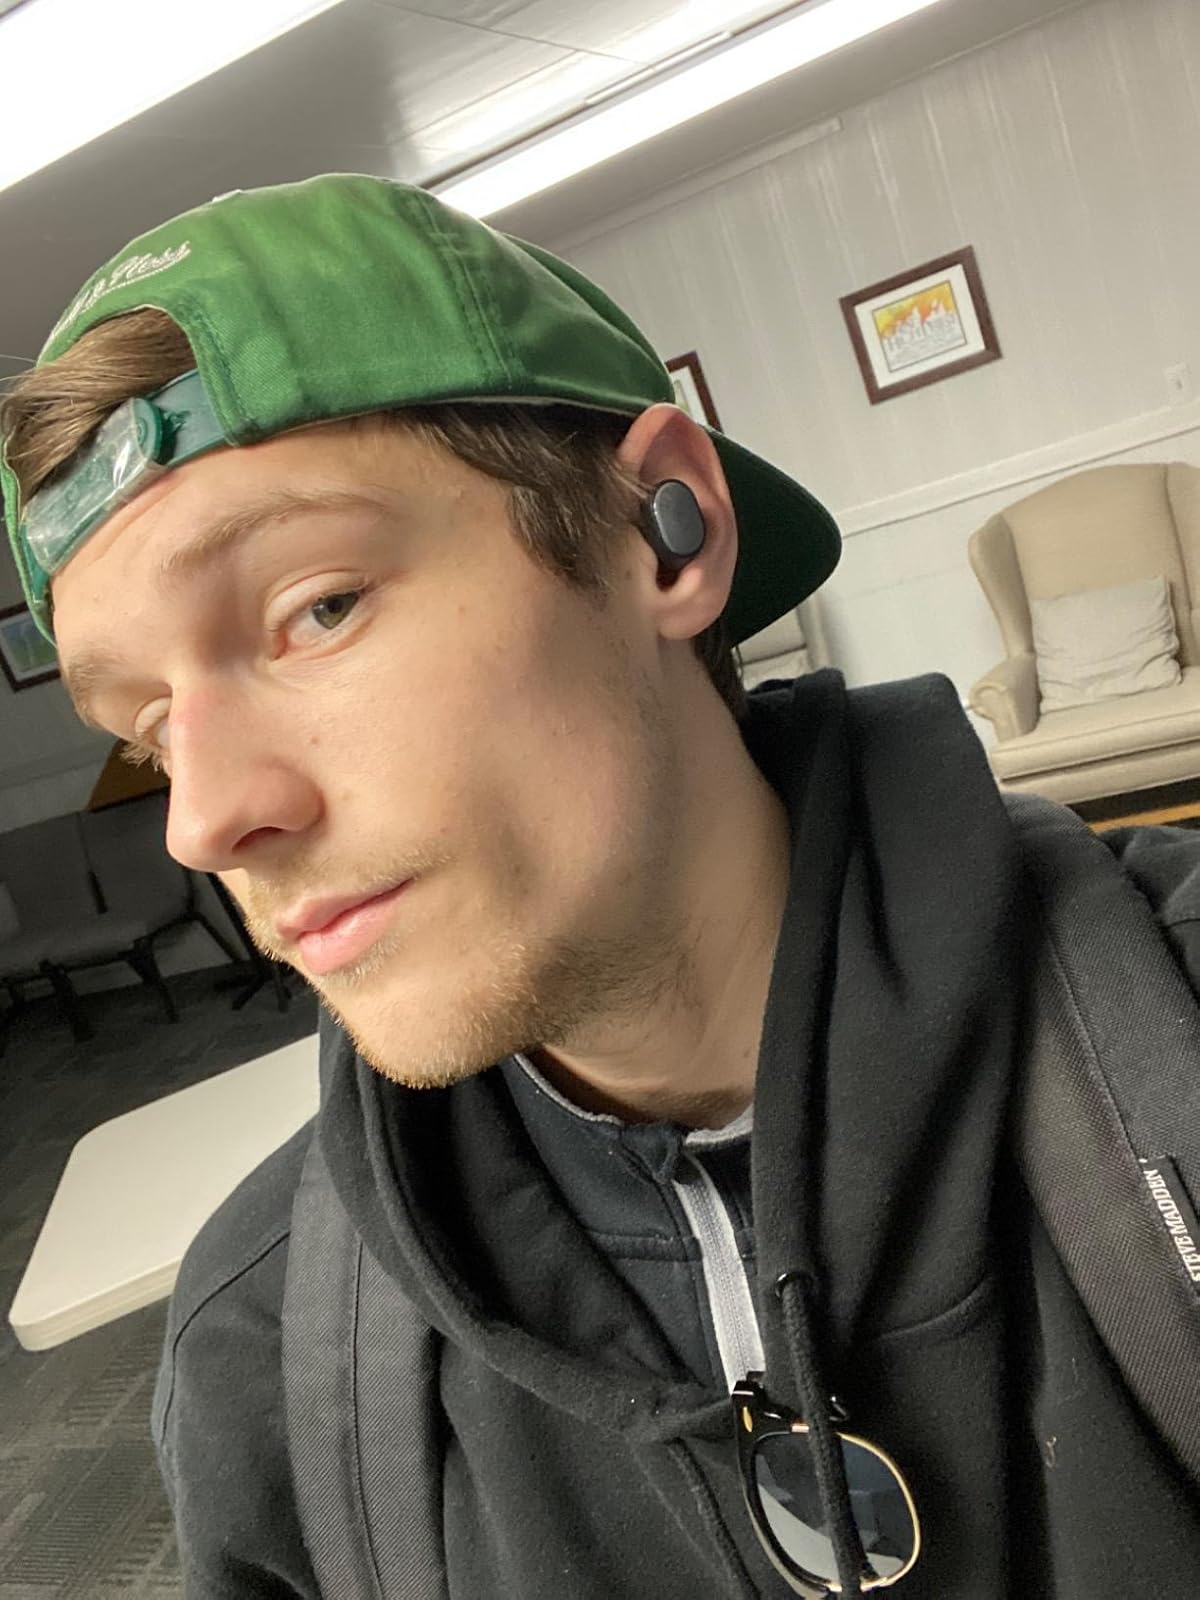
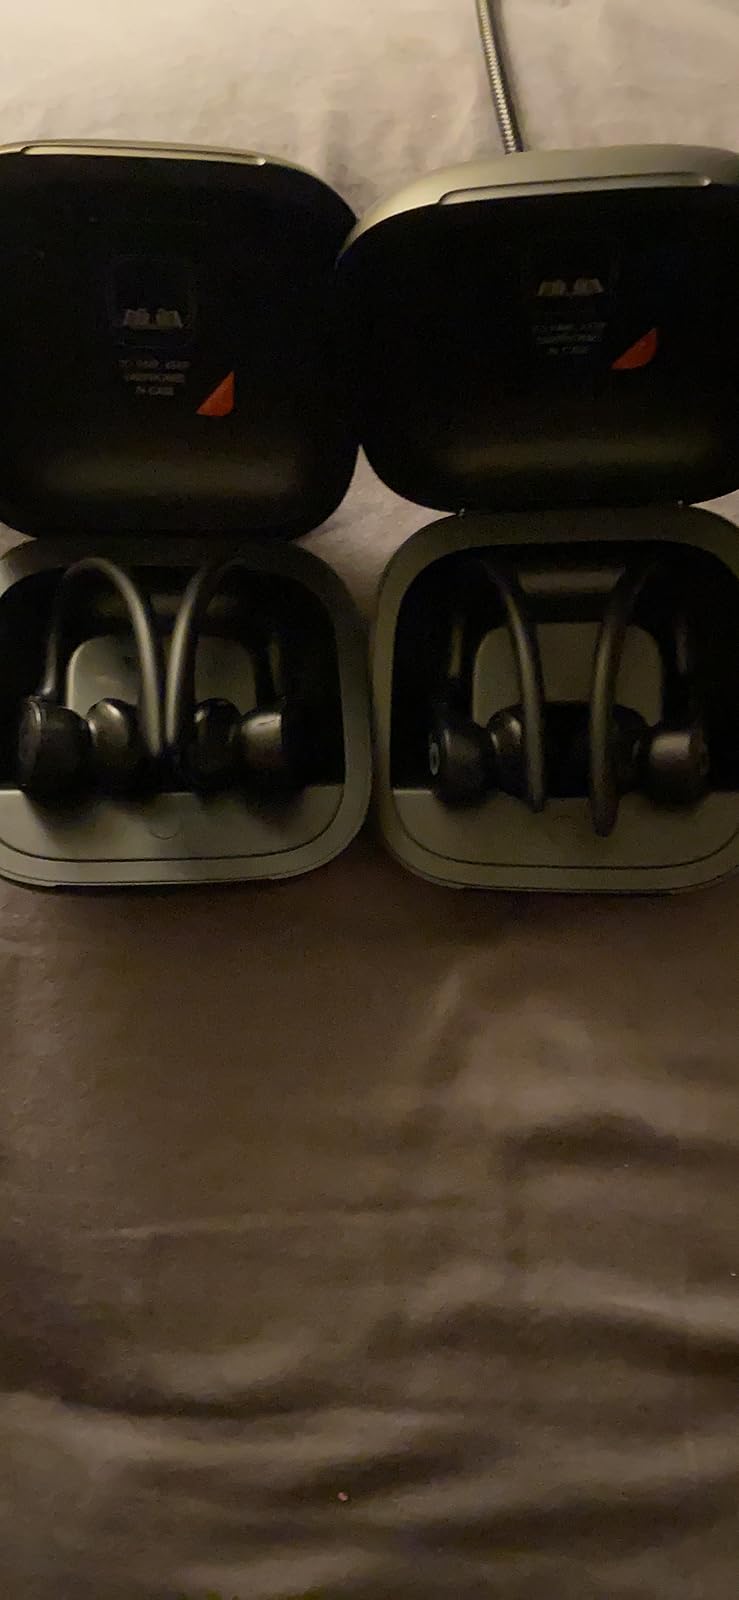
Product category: earbuds
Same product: no